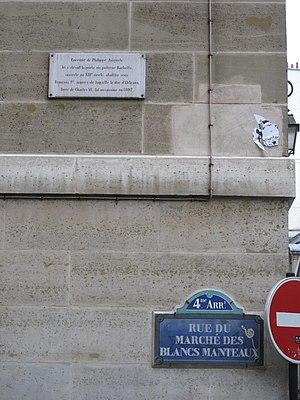
Plaque à l'emplacement de la poterne Barbette de l'enceinte de Philippe Auguste, à l'angle de la rue des Blancs-Manteaux et de la rue vieille-du-Temple, sur le mur du marché des Blancs-Manteaux, Paris 4e arr. C'est à proximité que Louis 1er duc d'Orléans et frère du roi, fut assassiné par Jean sans peur, déclenchant la guerre des armagnacs et des bourguignons."
L'hôtel Barbette a été bâti vers 1300 par Etienne Barbette, prévôt des marchands de Paris dans le quartier du Marais à Paris sur un terrain de famille, la Courtille Barbette. Une propriété qui occupait approximativement un quadrilatère formé par les actuelles rues Vieille-du-Temple, des Francs-Bourgeois, Payenne et du Parc-Royal, dans l'actuel 3ᵉ arrondissement de Paris.